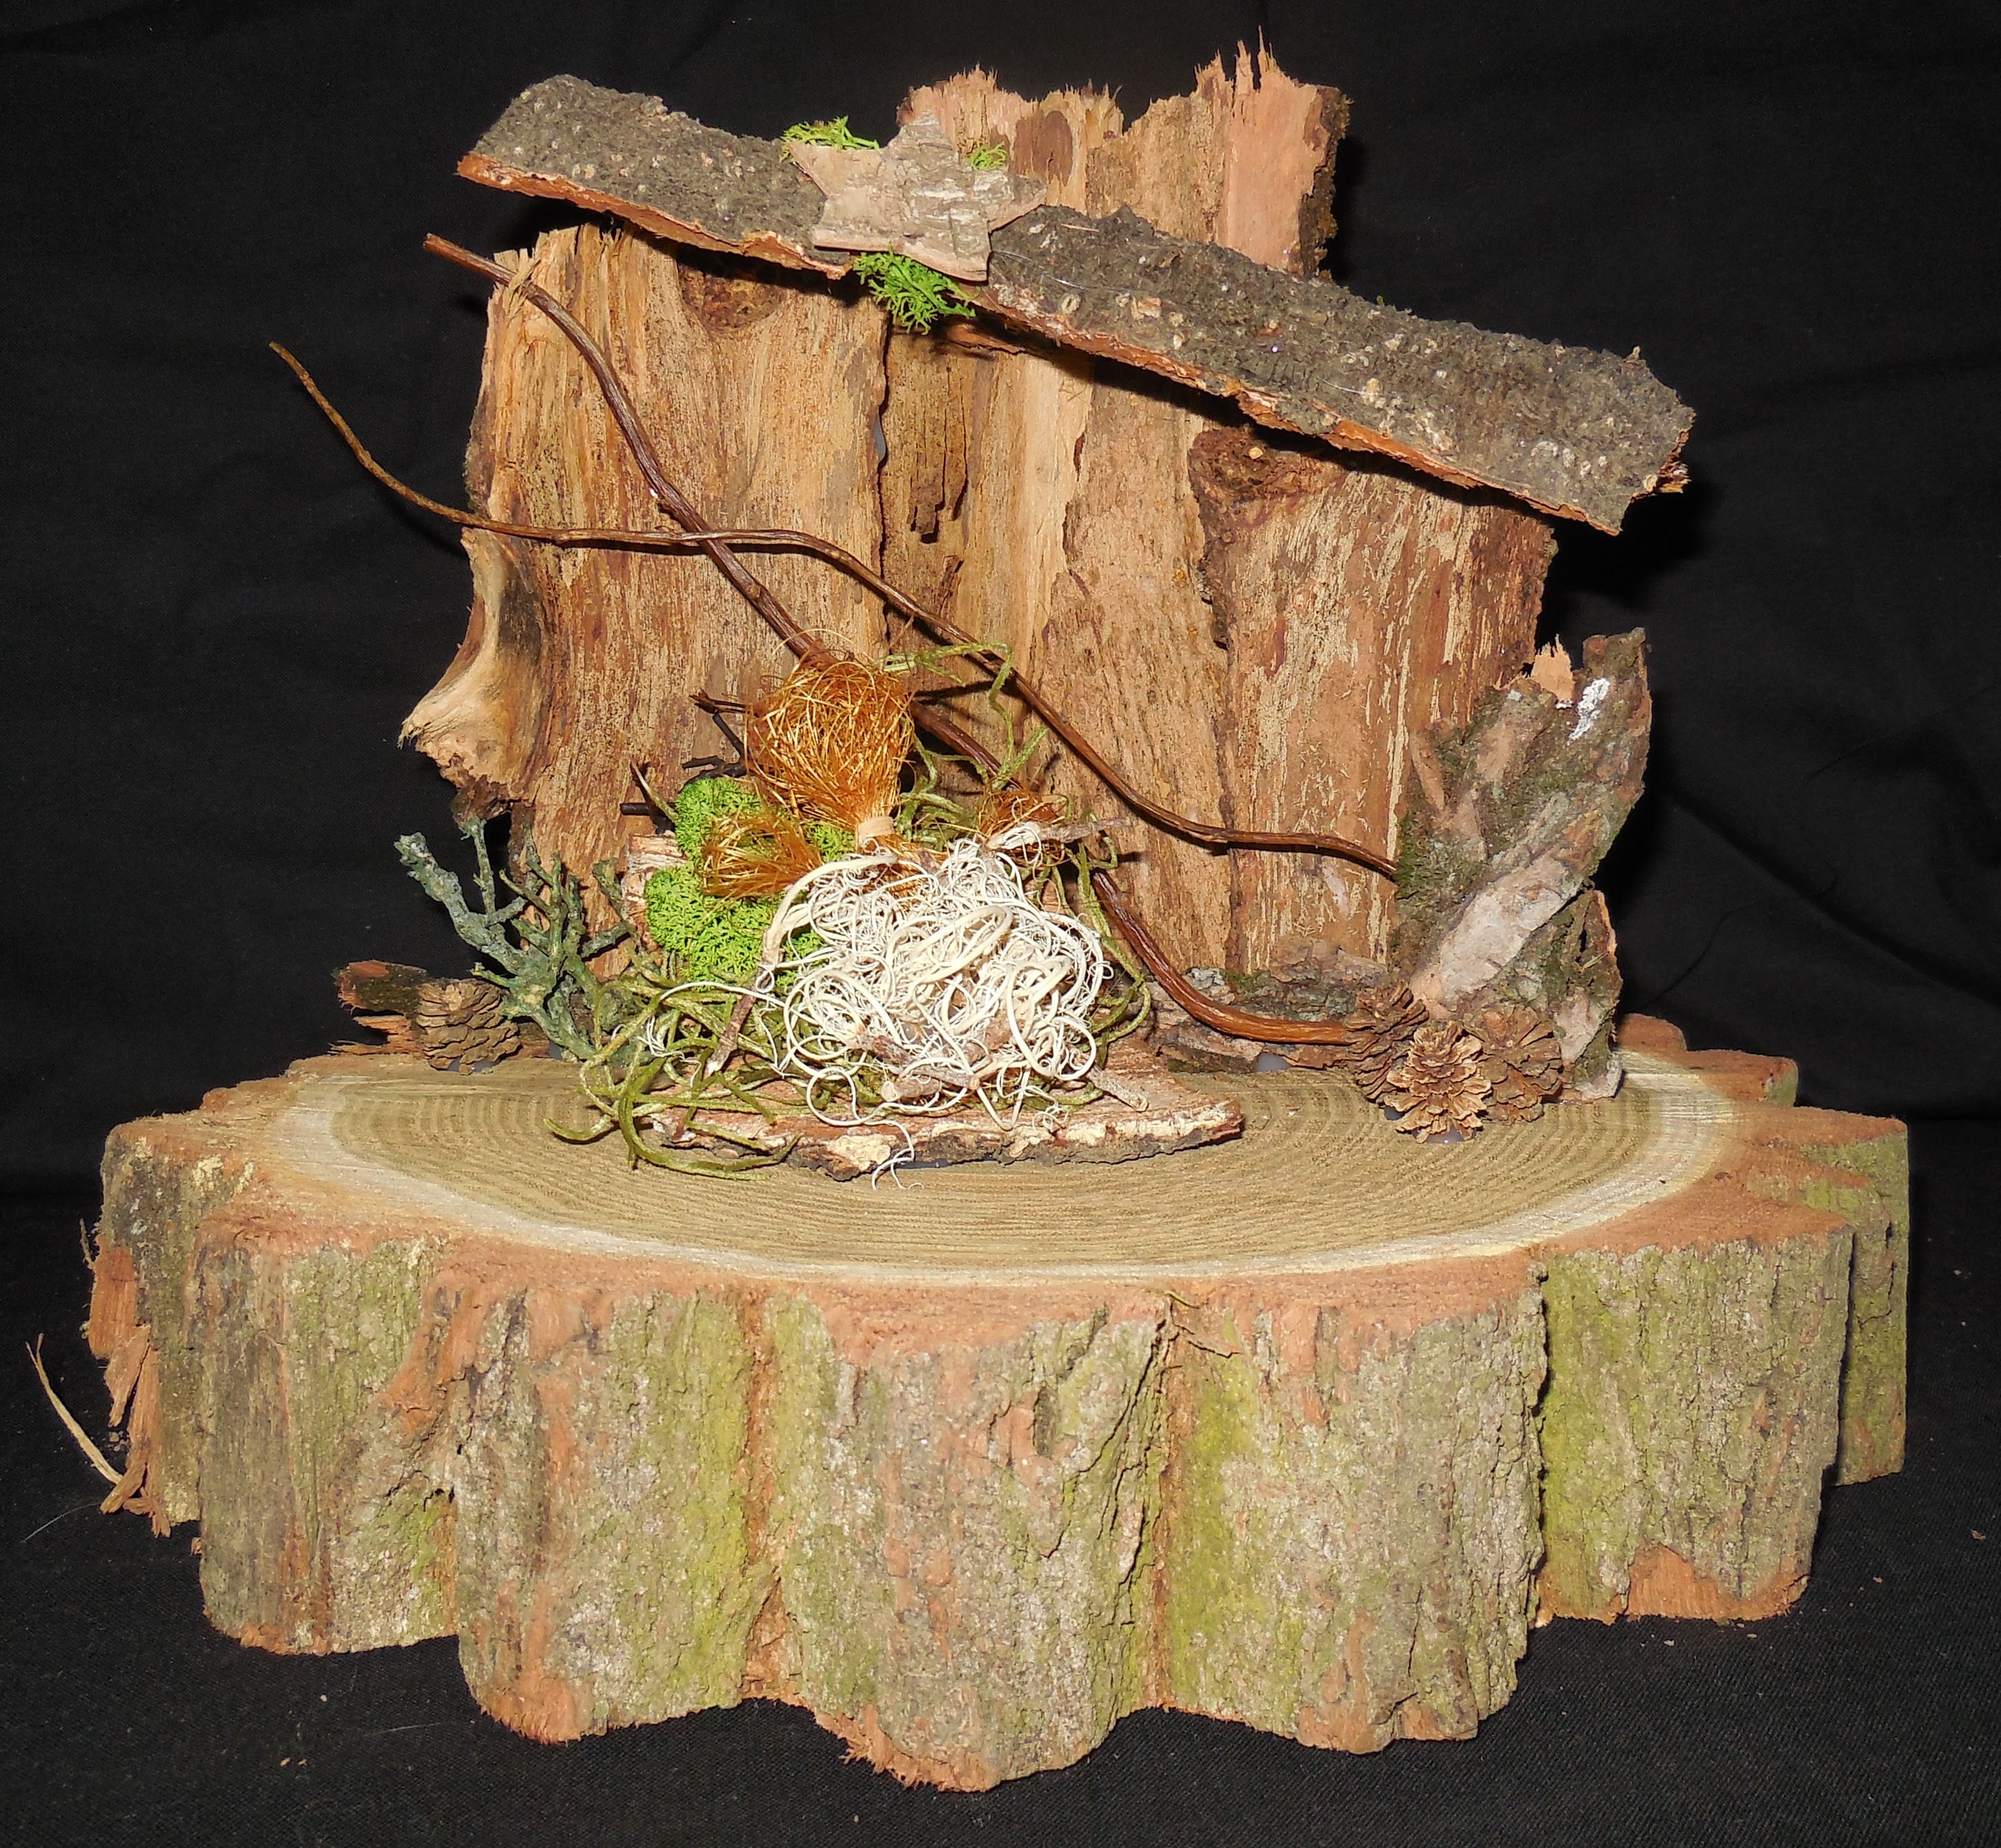
tree, plant, wood, leaf, christmas, houseplant, father christmas, art, stall, jesus, crib, carving, nativity scene